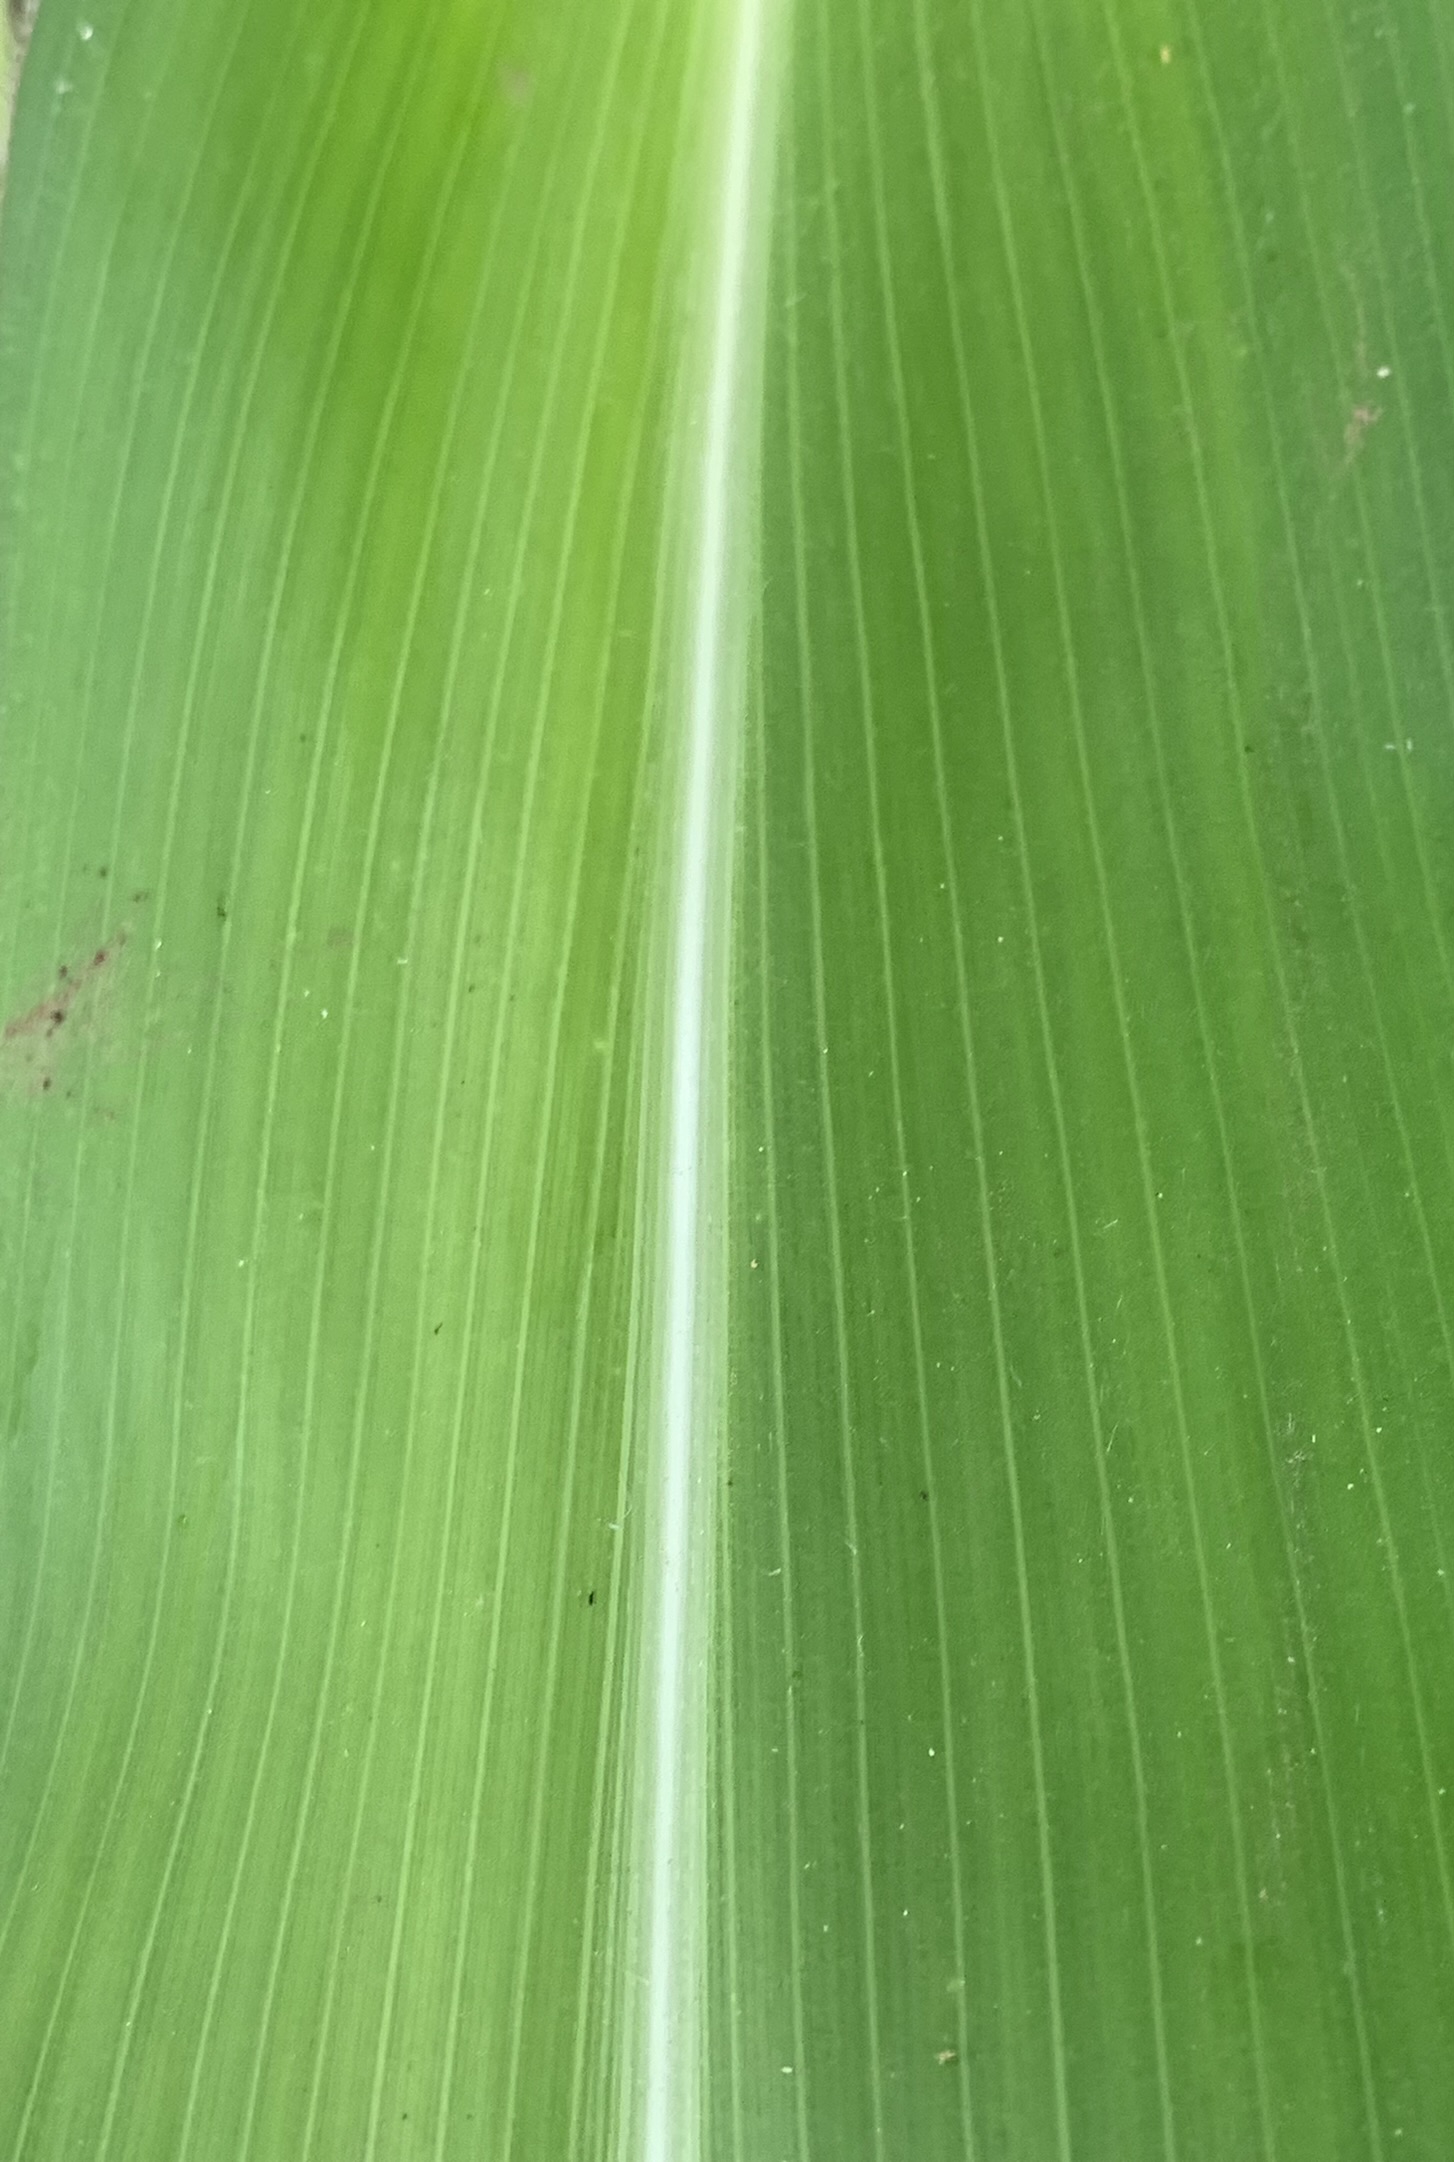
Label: Healthy